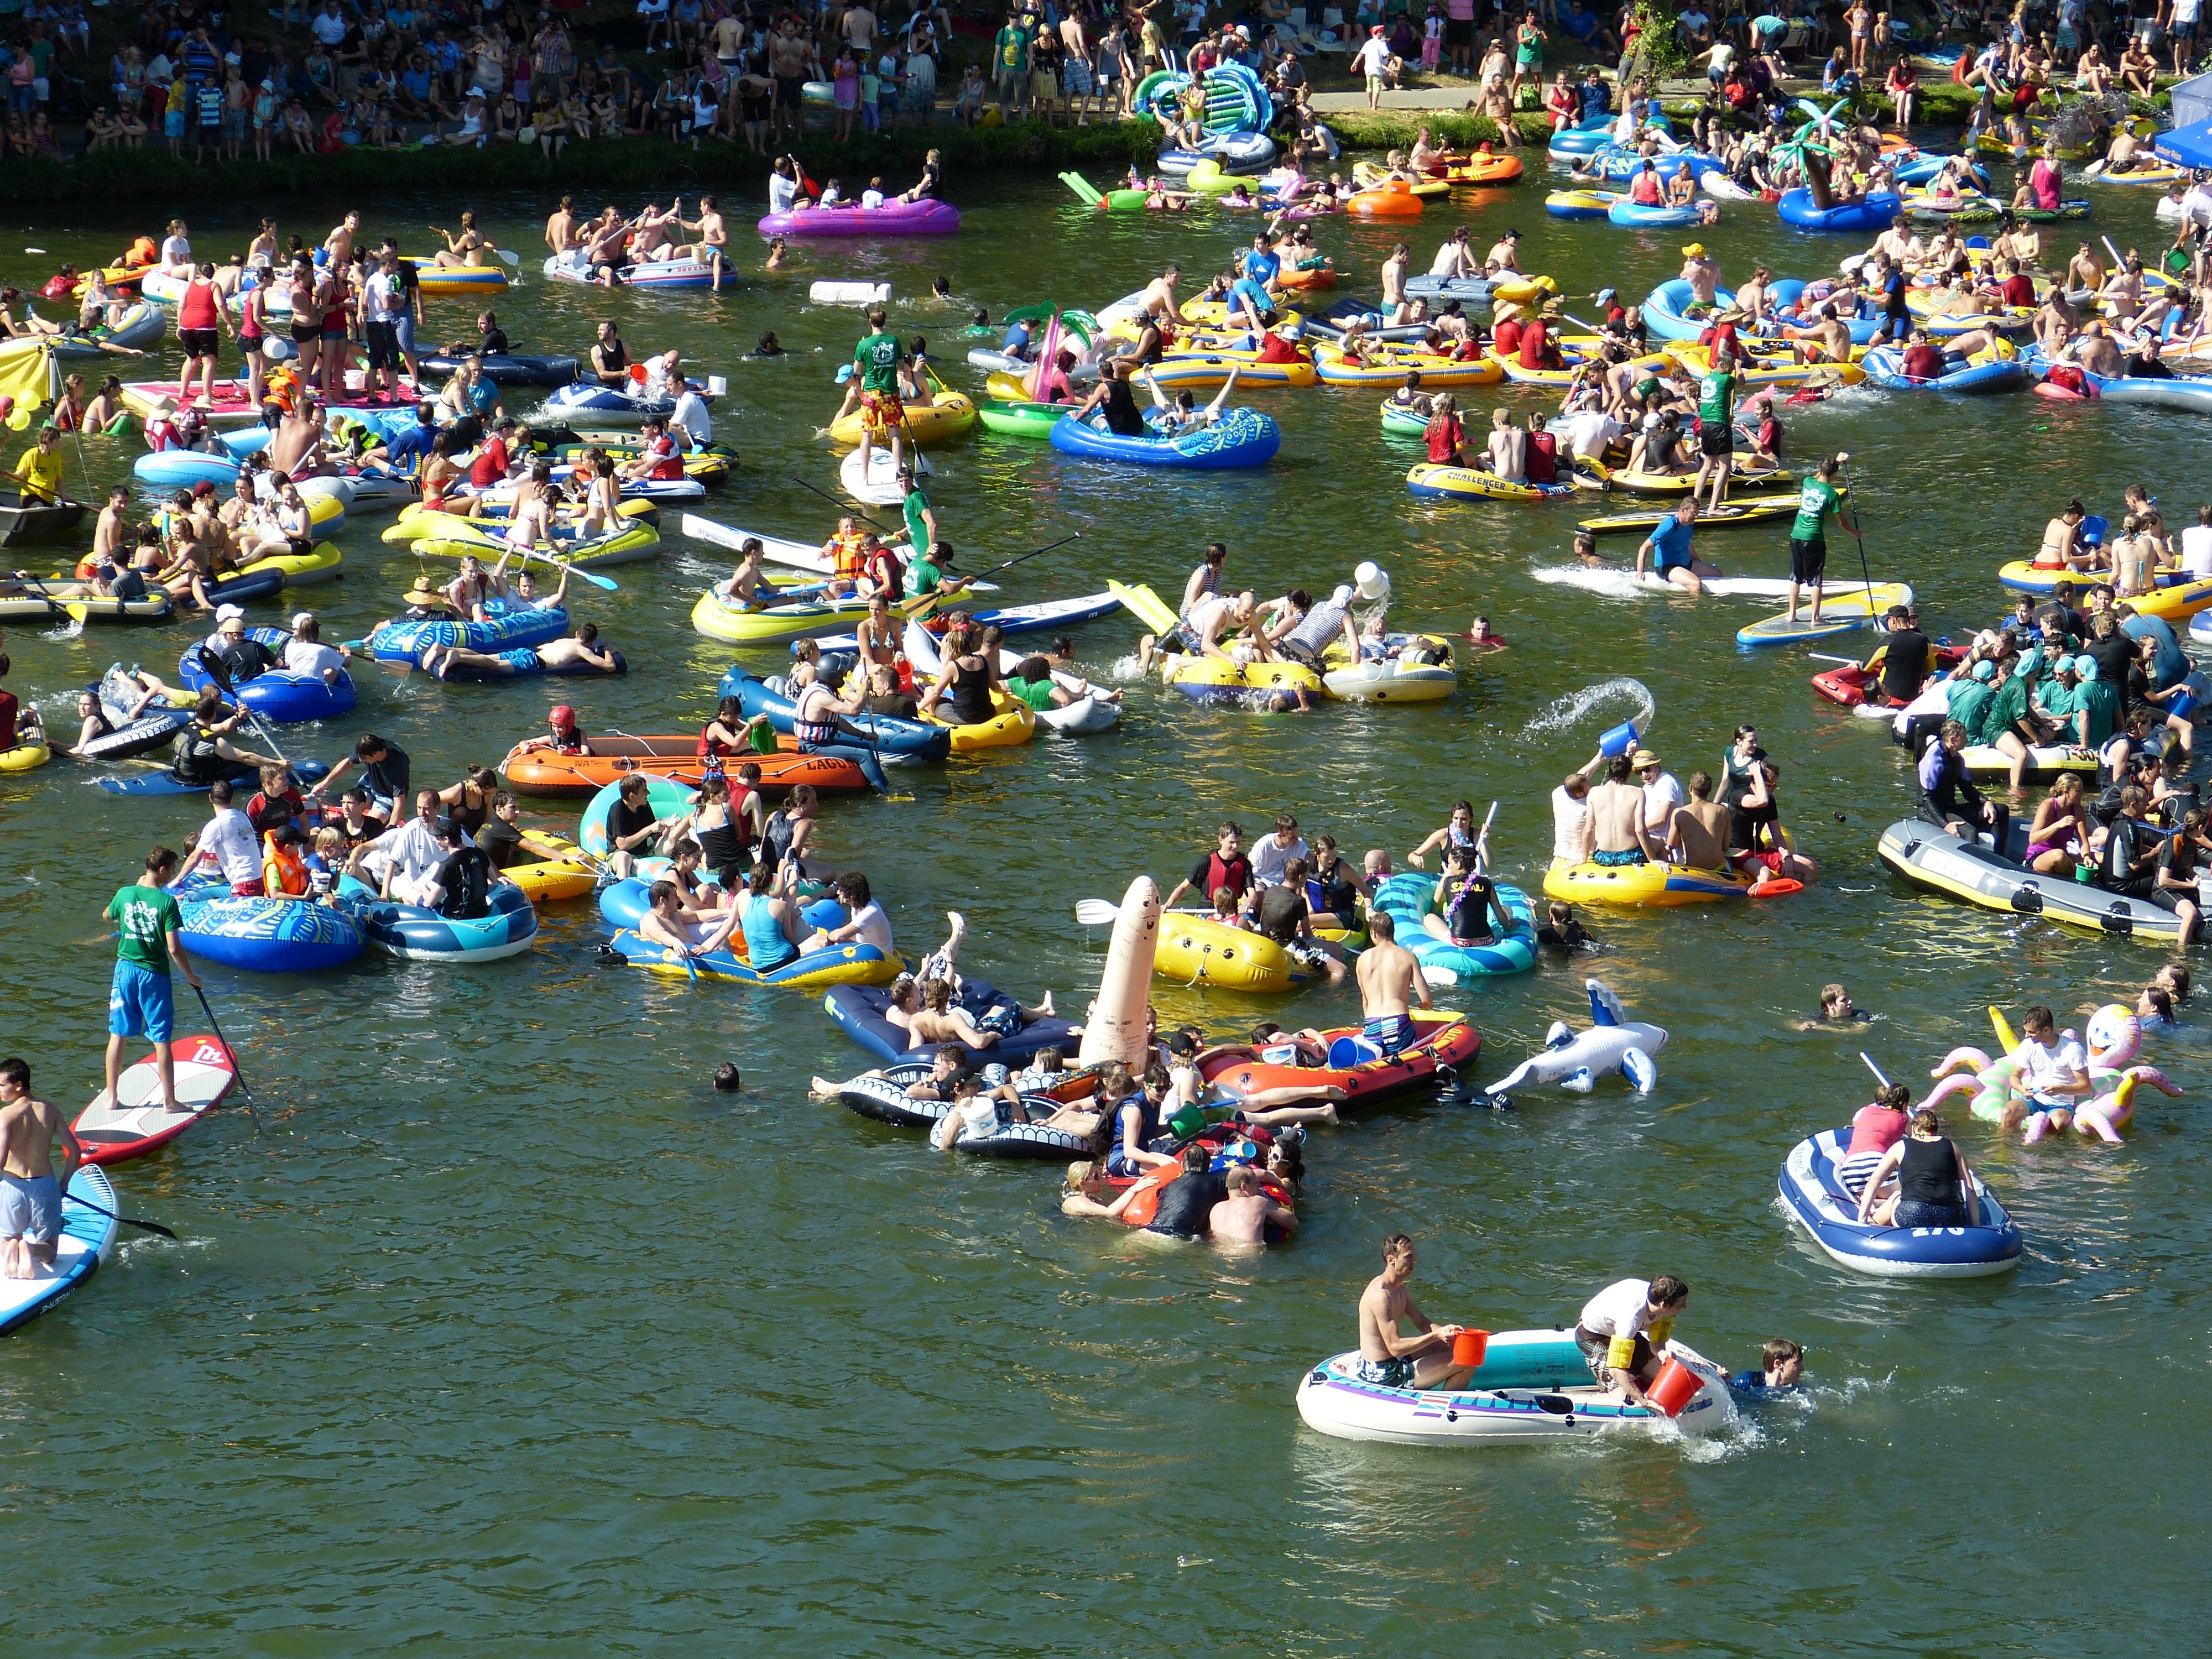
sea, water, boat, wet, river, swim, paddle, vehicle, tourism, danube, fun, boating, boats, ships, move, paddling, rowing, ulm, nabada, hustle and bustle, inject, fun bathing, endurance sports, water removal, oath monday, inflatable boats, wet spraying